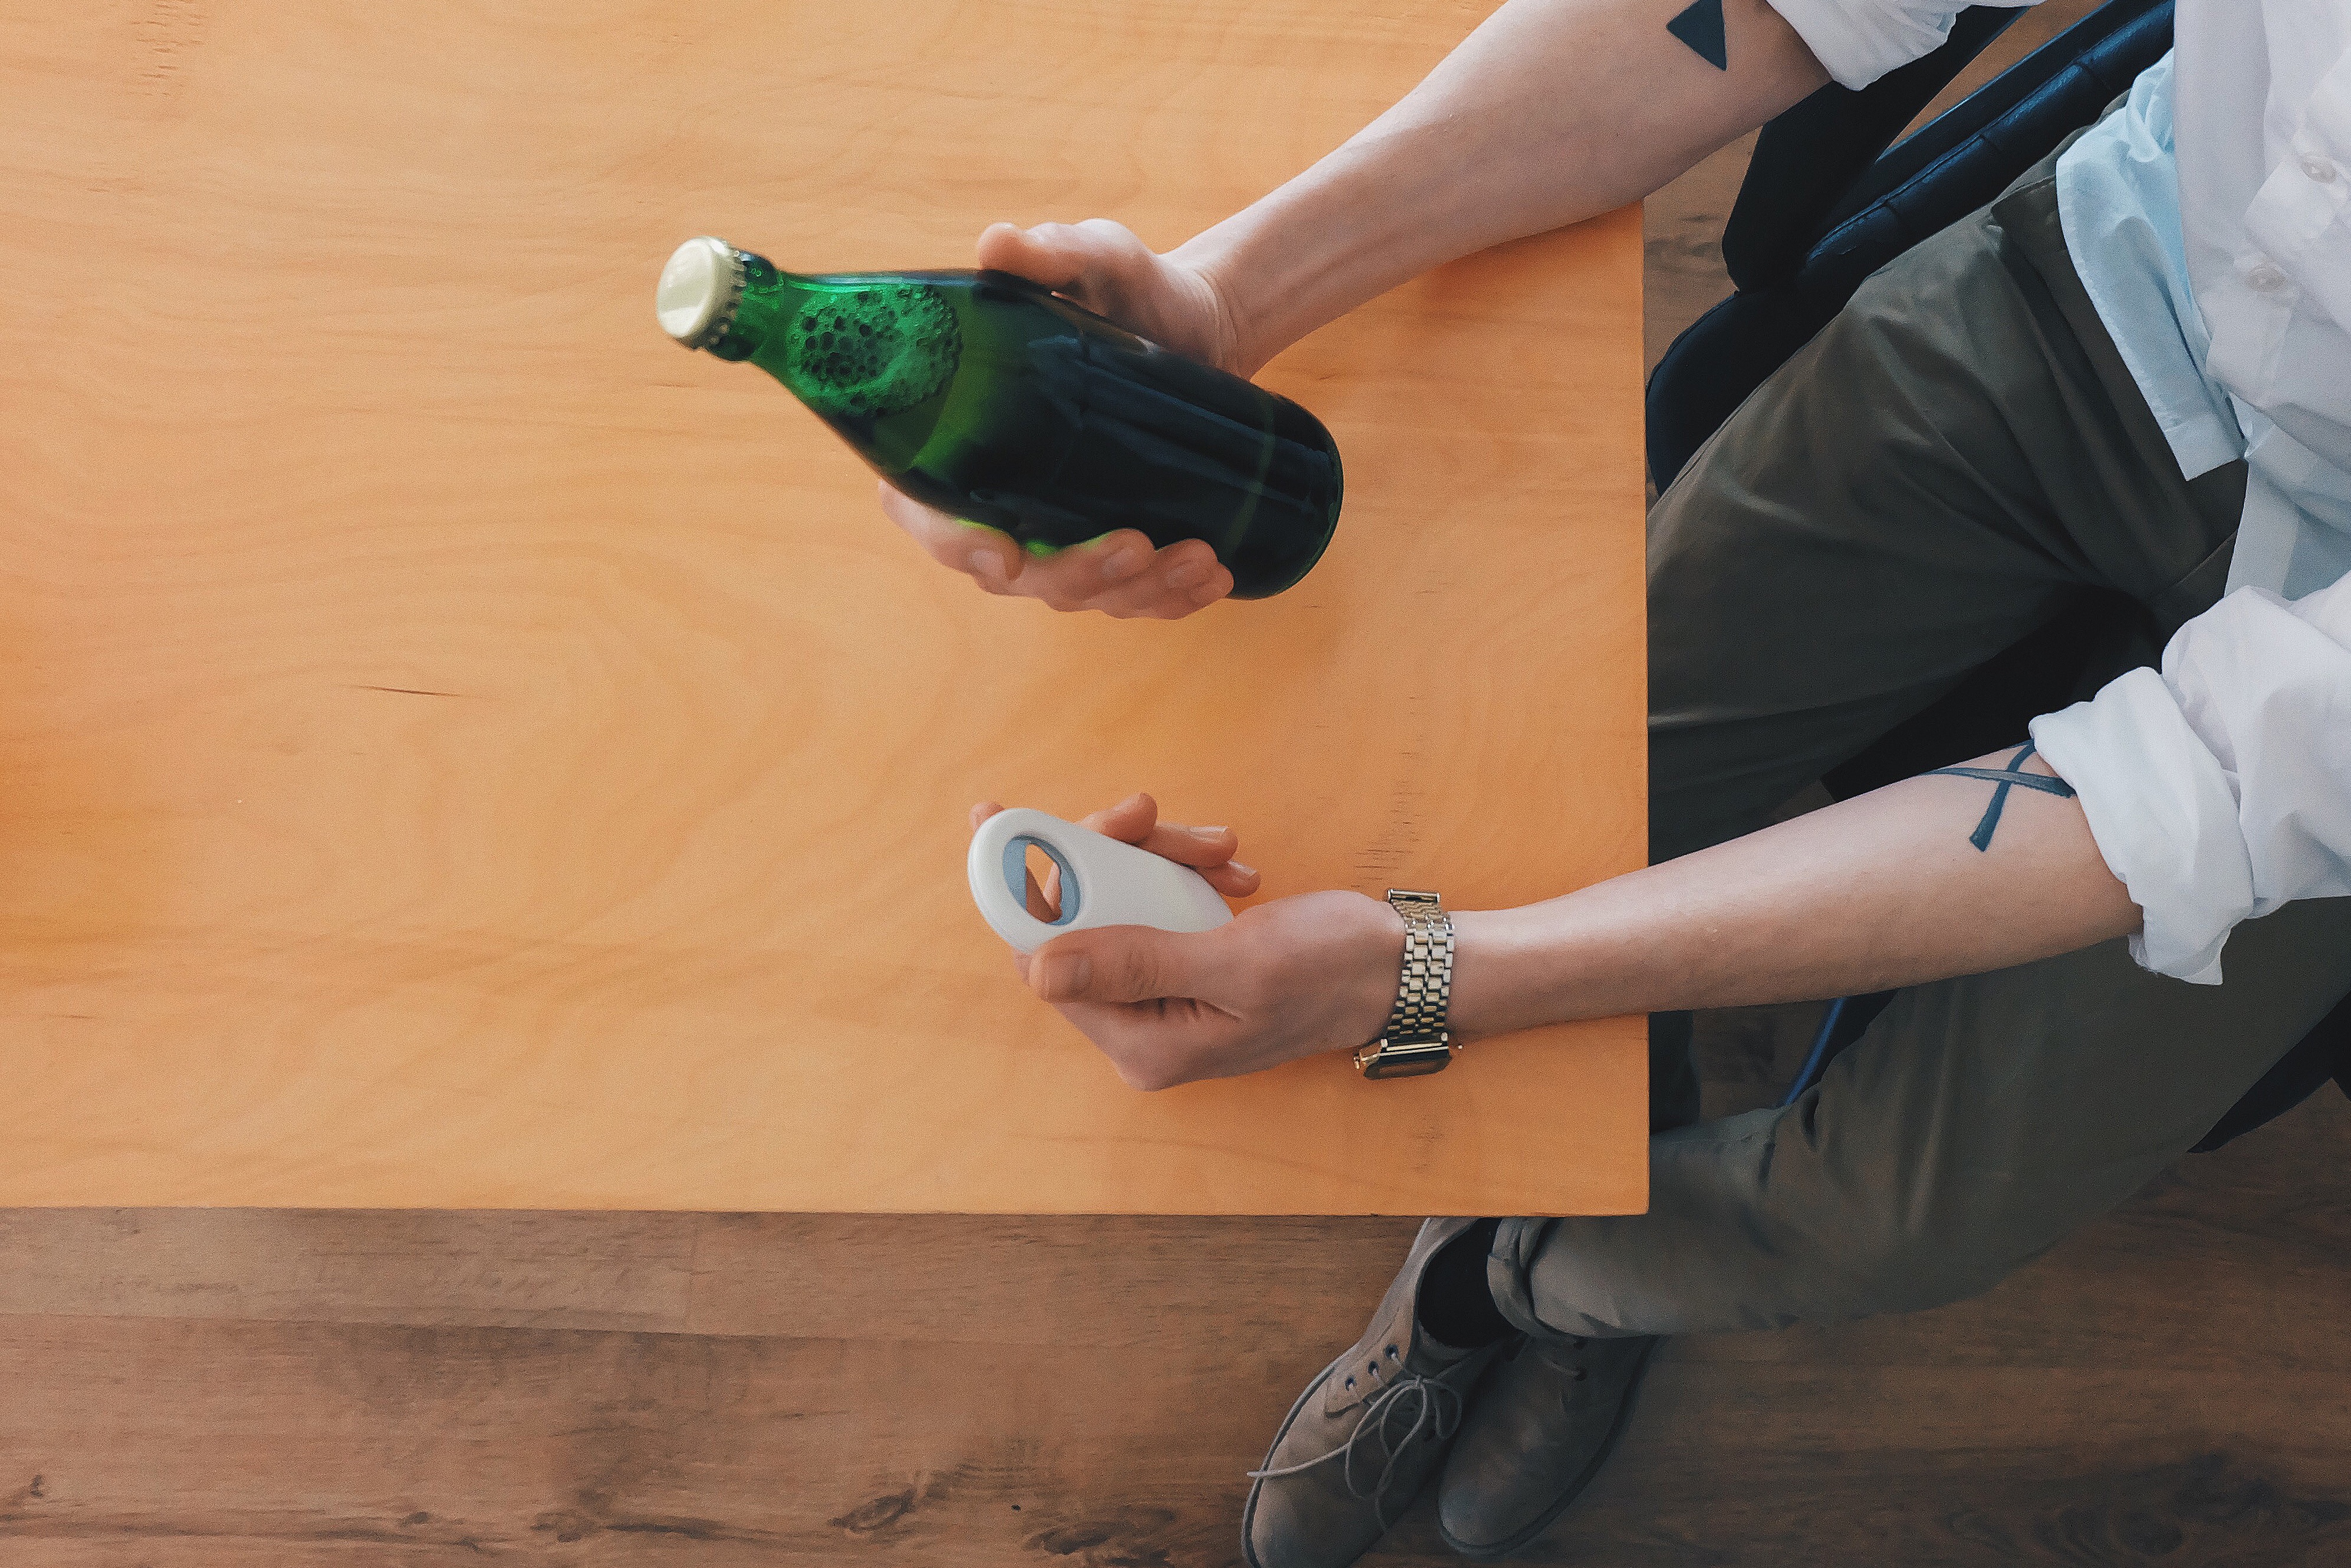
watch, man, table, people, wood, guy, leg, drink, bottle, arm, human body, sports, footwear, opener, human action